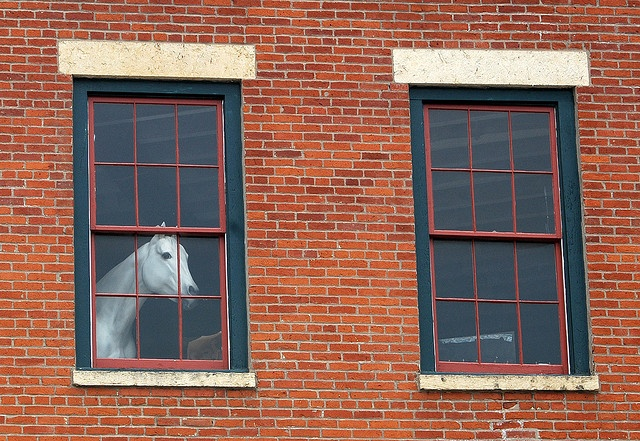
two windows in a brick building and the left one has a white horse
There is a white horse looking out of the window
A red brick house with two windows.A horse peeping from one window.
a white horse is looking out of a brick building
Outside view of white horse in the window